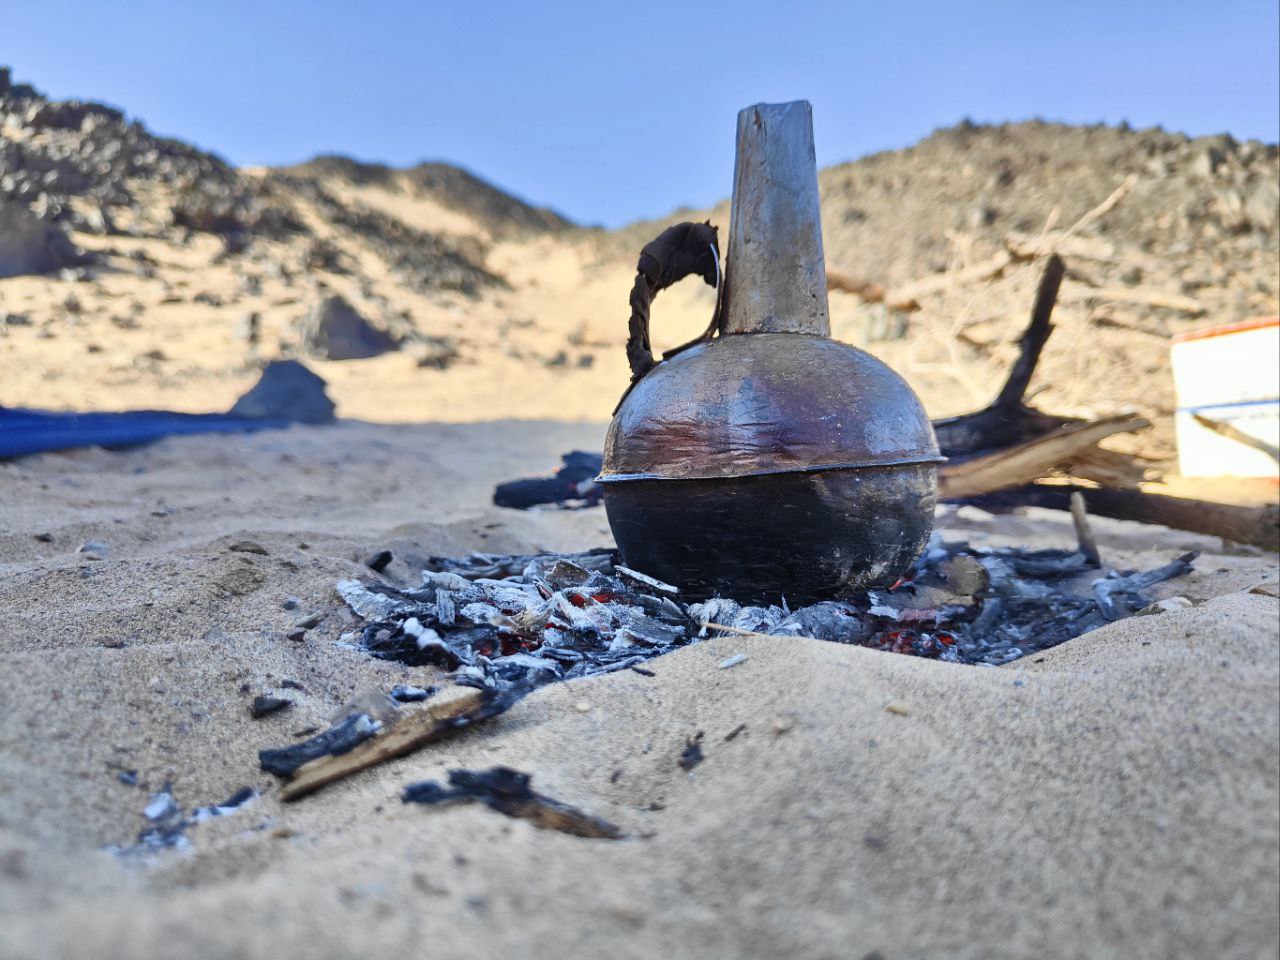
الوصف بالفصحى: وعاء لصنع القهوة فوق الفحم
الوصف بالعامية السودانية: تنكة بن فوق الفحم
التصنيف: Local Culture & Objects